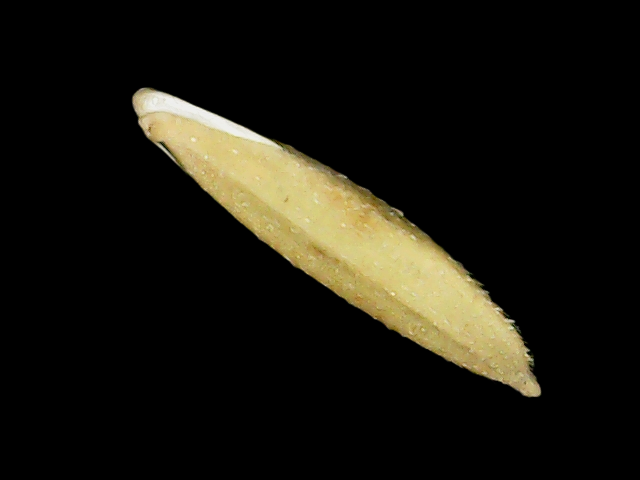
Rice variety: Binadhan20